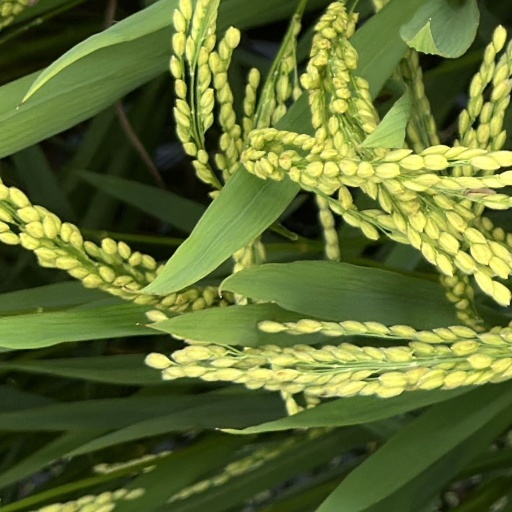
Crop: rice